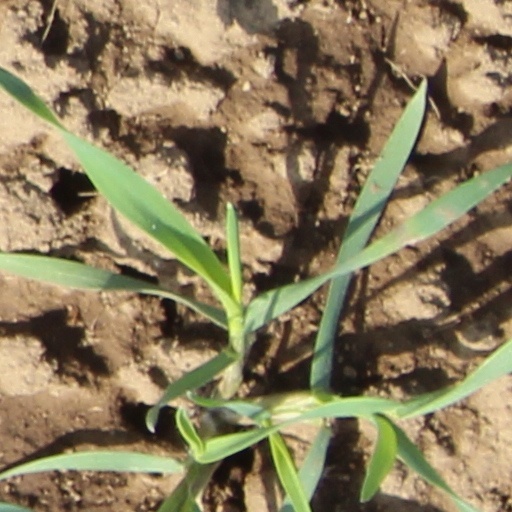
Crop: wheat